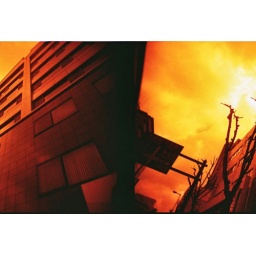
mobile side mirror in the osaka building